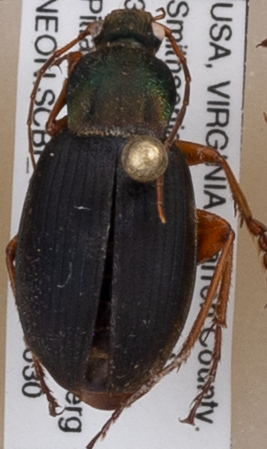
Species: Chlaenius aestivus
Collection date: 2022-06-30
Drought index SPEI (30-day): -0.028
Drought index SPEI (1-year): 0.676
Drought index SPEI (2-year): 0.63